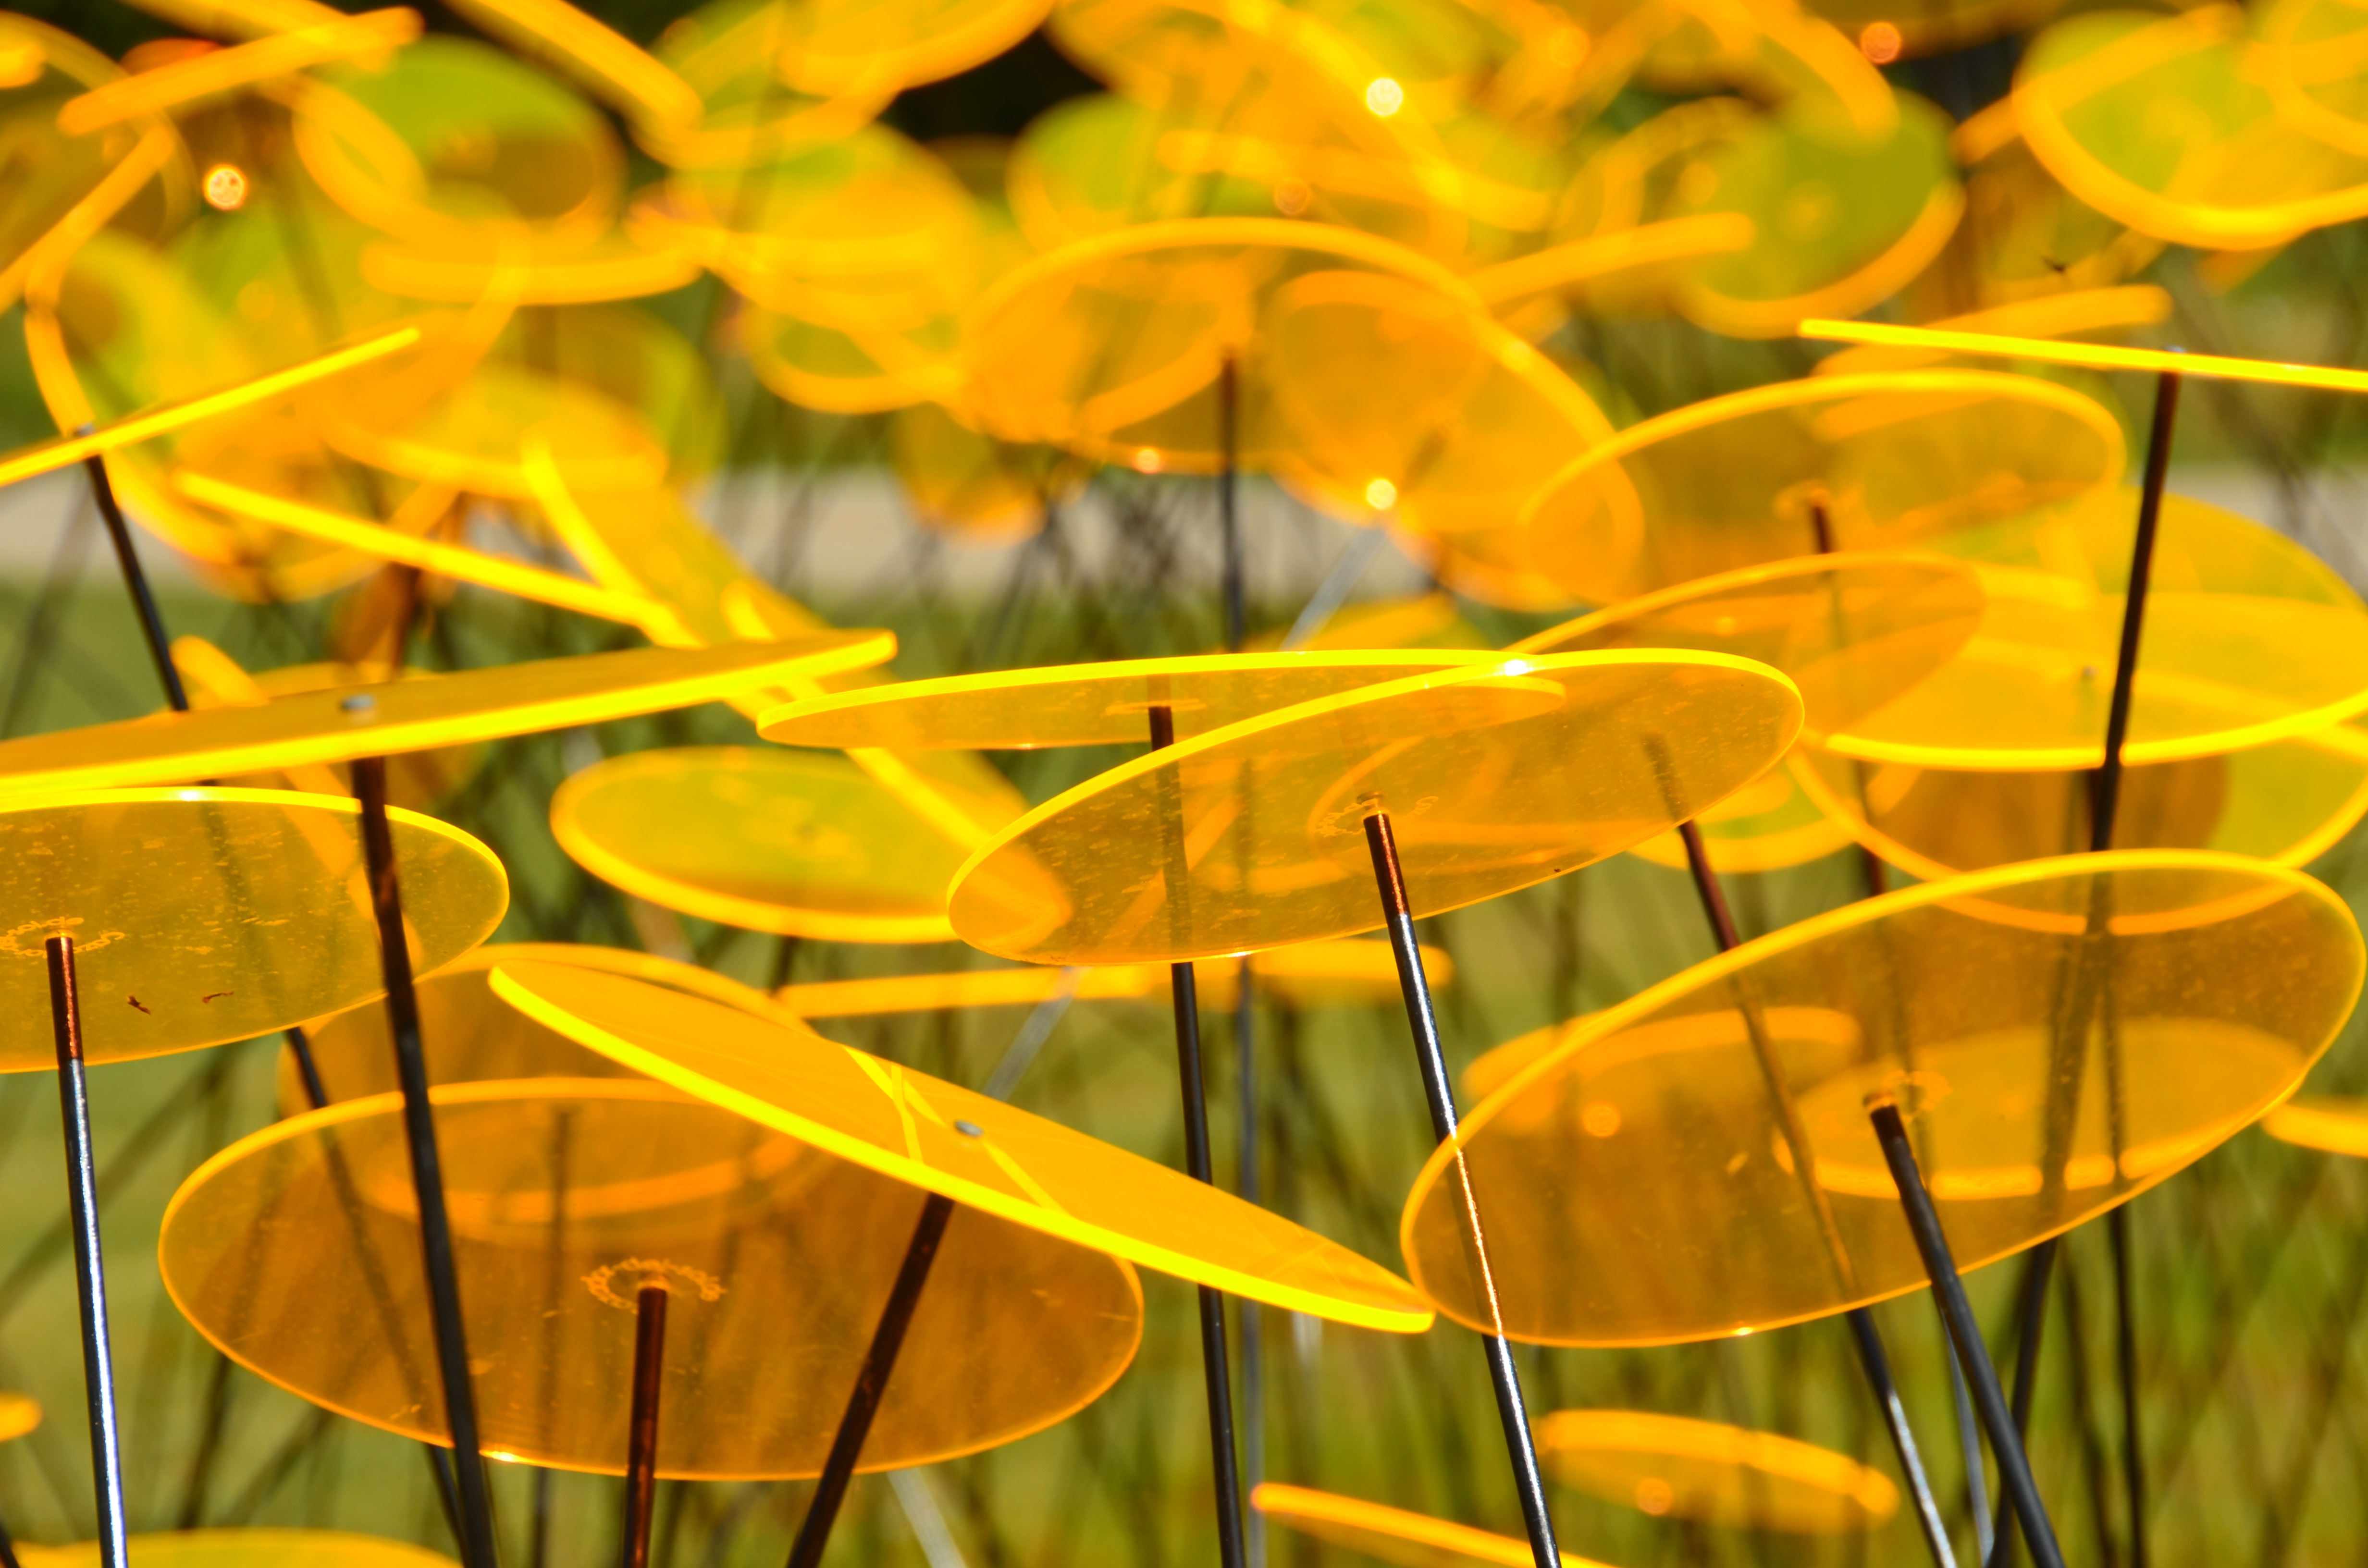
tree, nature, grass, plant, sunlight, leaf, flower, petal, green, autumn, plate, botany, yellow, garden, flora, close up, sculpture, macro photography, flowering plant, plant stem, land plant